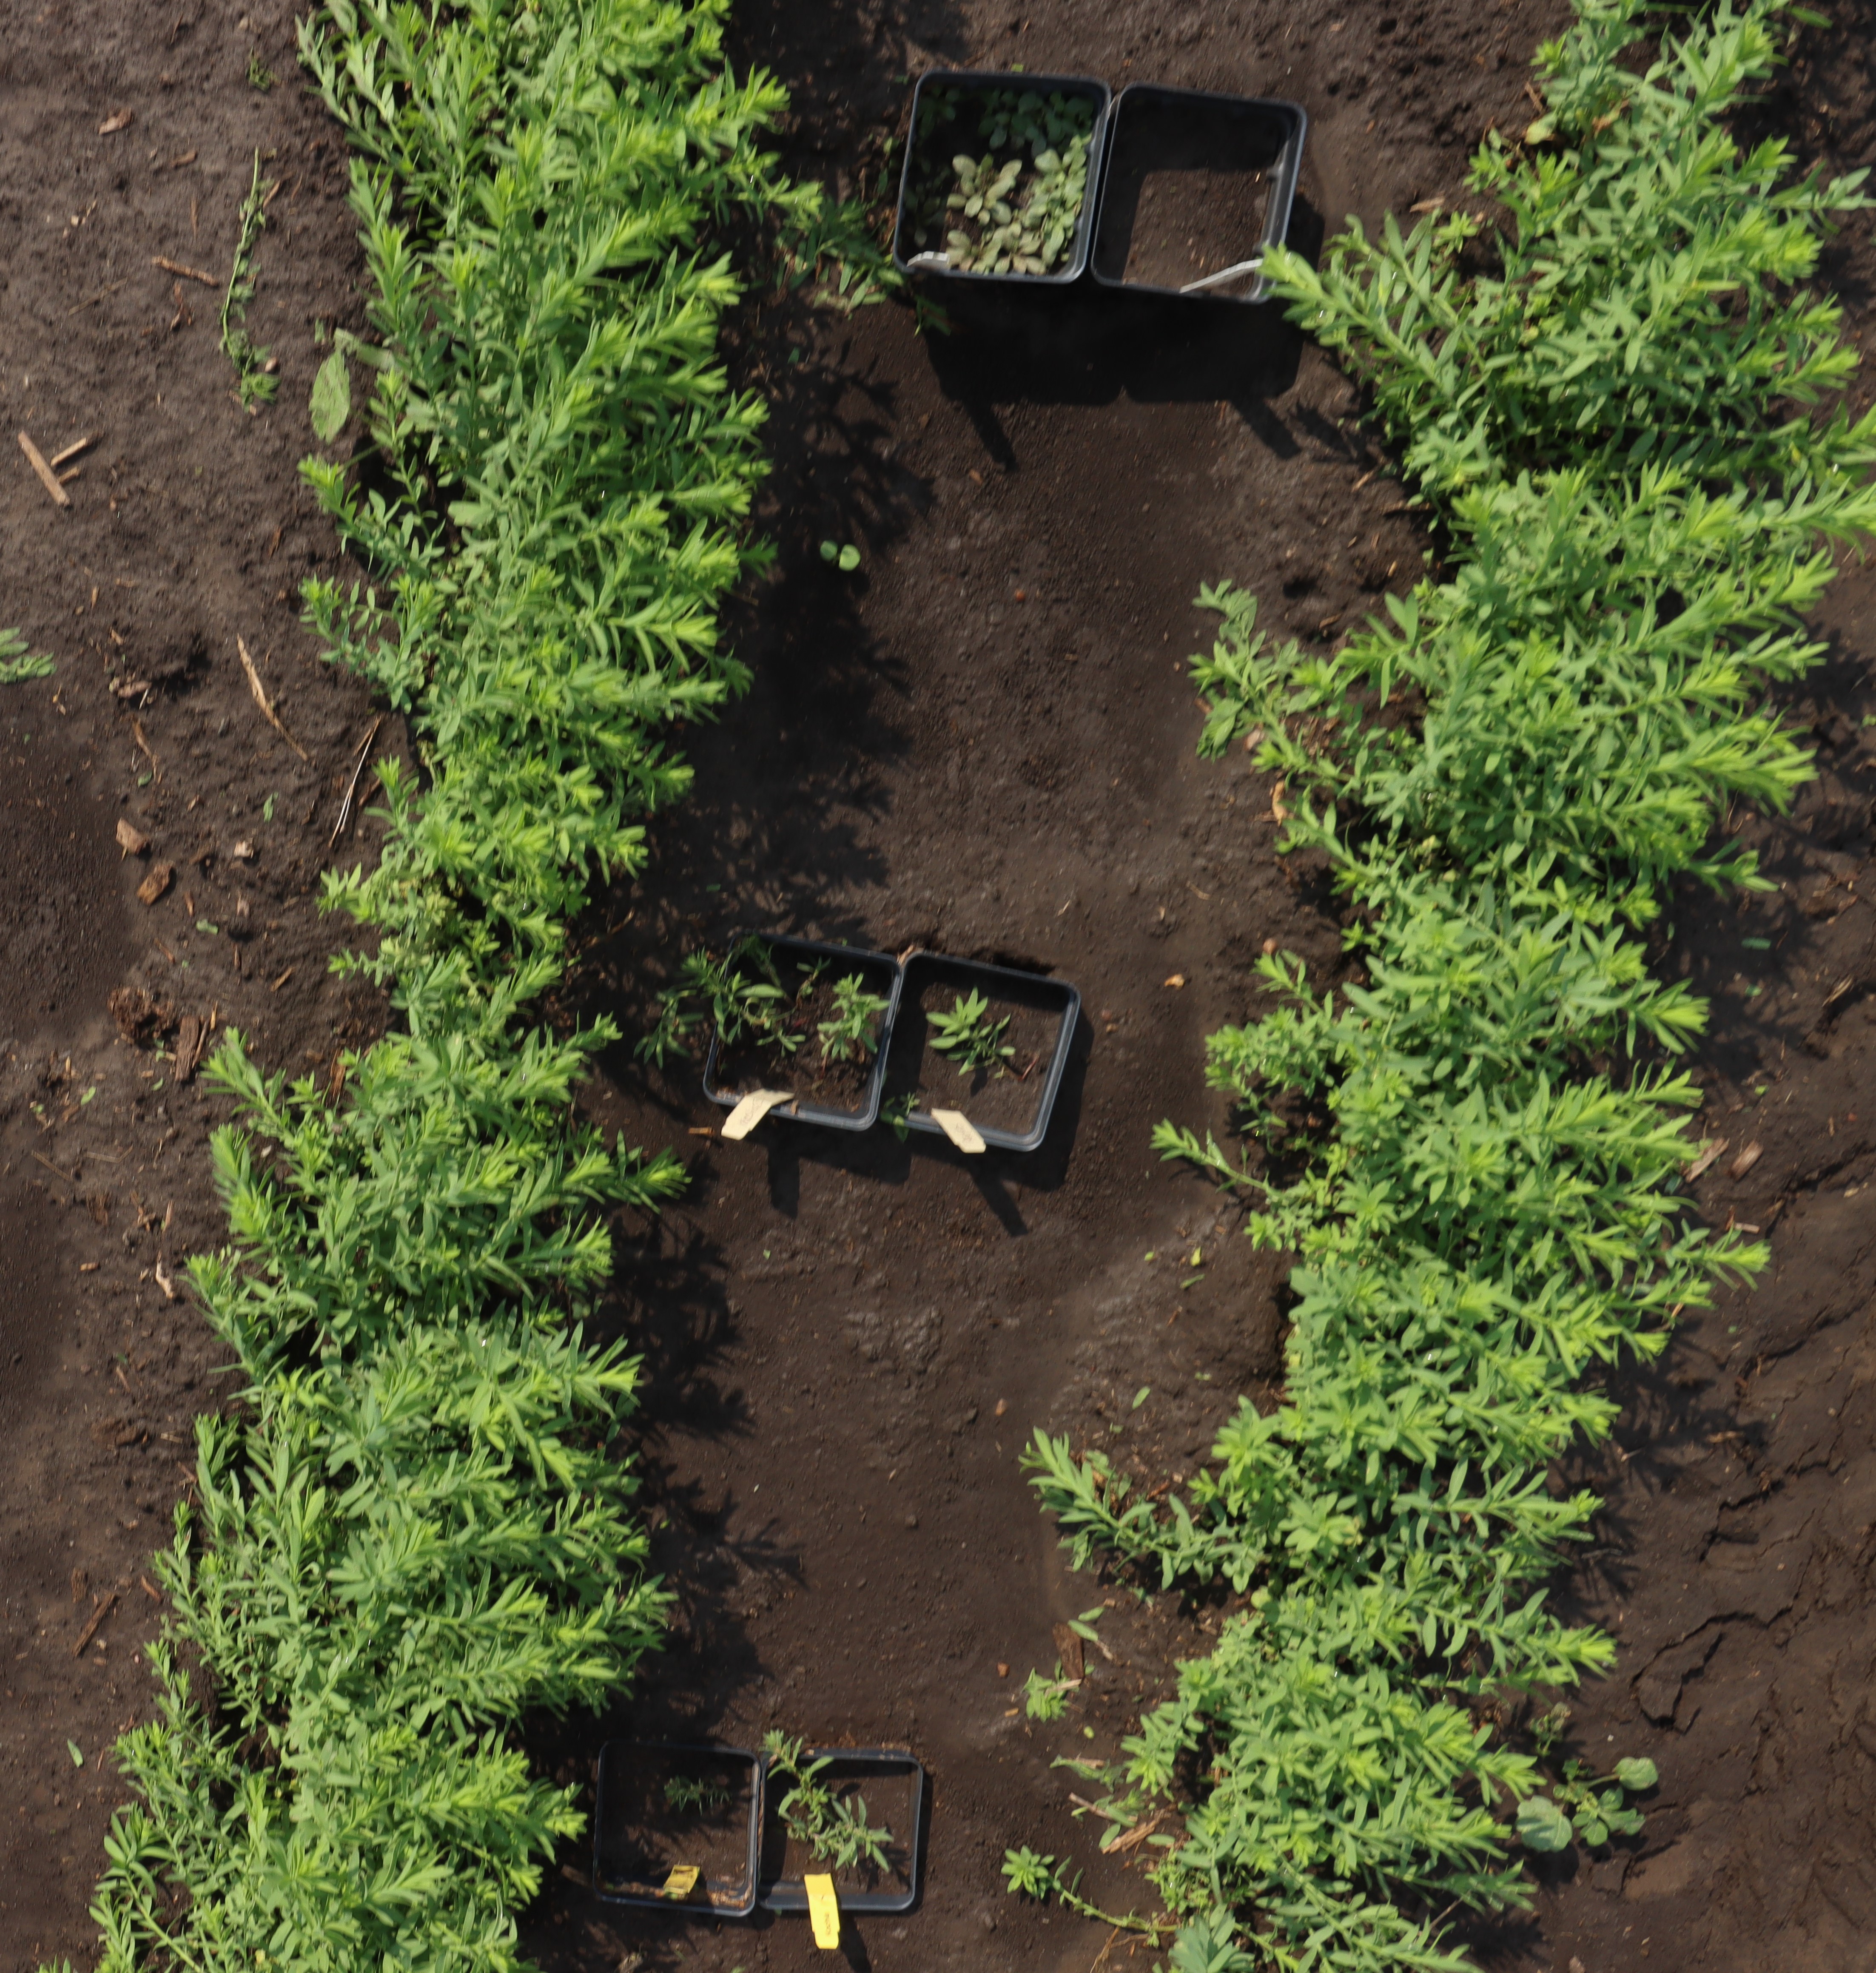
Crop: Flax
Objects: Flax, Flax, Flax, Flax, Flax, Flax, Flax, Flax, Flax, Flax, Flax, Kochia, Kochia, Kochia, Horseweed